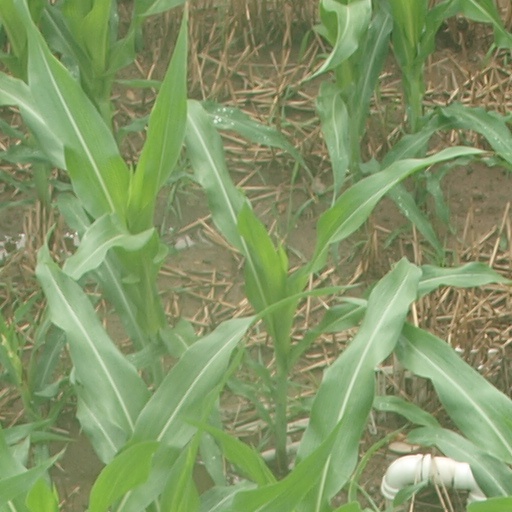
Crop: maize; corn